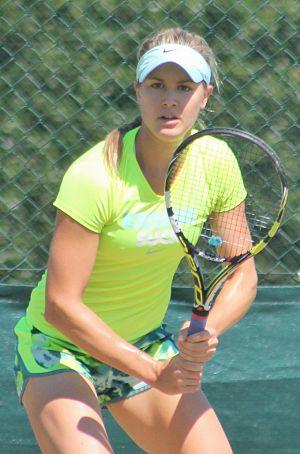
Eugénie Bouchard, née le 25 février 1994 à Montréal, est une joueuse de tennis canadienne, professionnelle depuis 2011. Elle est la première Canadienne à atteindre la finale d'un tournoi du Grand Chelem et la 5ᵉ place au classement WTA.